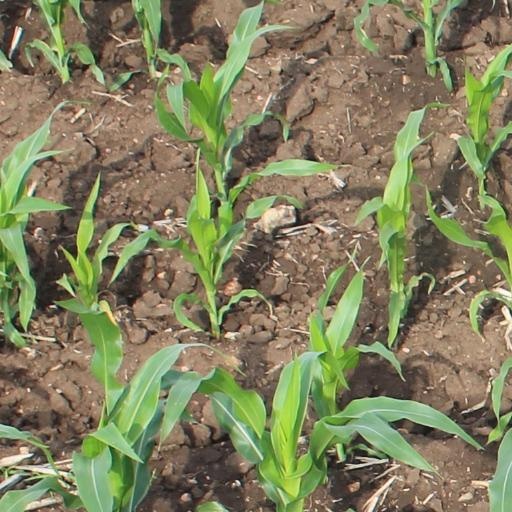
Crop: maize; corn